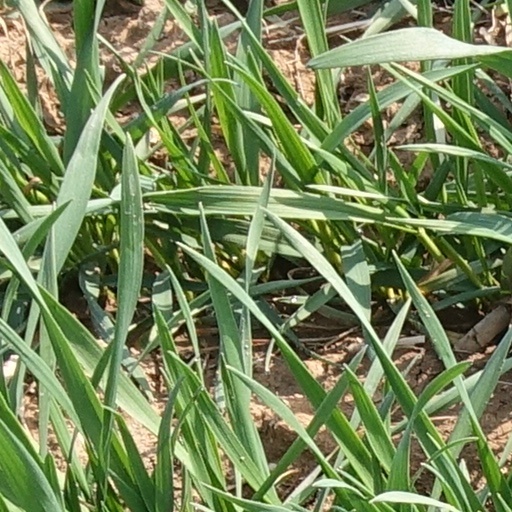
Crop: wheat